Rezina District

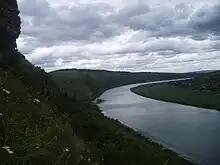
Nistru near the Lalova

Fauna are typical of Central Europe with: fox, badger, raccoon dog, deer, wild boar, red wolf, brown rat, marten, wild cat and others. Birds include: stork, egret, swan, wild duck, seagull, hawk, tits, raven, nightingale, eagle, starling, crow and owl.